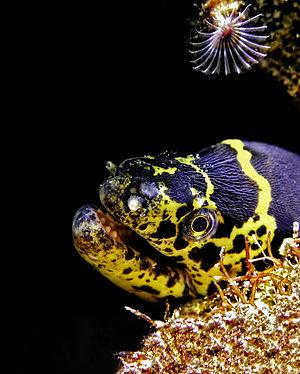
Echidna catenata ou murène catenulée est une espèce de murènes qui vit dans les eaux superficielles de l'ouest de l'Atlantique.